Sonia Bunting

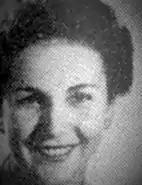

Sonia Bunting, OLS (9 December 1922 – 24 March 2001) was a South African journalist, and a political and anti-apartheid activist. After being charged with treason and imprisoned, being detained a second time, and barred from publishing, she and her husband went into exile in London, where she joined the Anti-Apartheid Movement (AAM) and organised the World Campaign for the Release of South African Political Prisoners. When the African National Congress (ANC) ban was lifted in 1991, she returned to South Africa where she was involved in political activism until her death in 2001. She was posthumously honored by the government of South Africa with the Order of Luthuli in Silver in 2010.